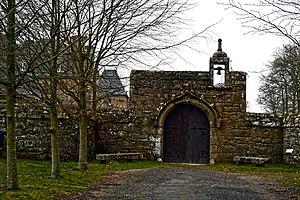
Entrée sud du château de Rosanbo à Lanvellec dans le pays du Trégor (Côtes d'Armor).
Le château de Rosanbo est situé sur la commune de Lanvellec, département des Côtes-d'Armor, en France.